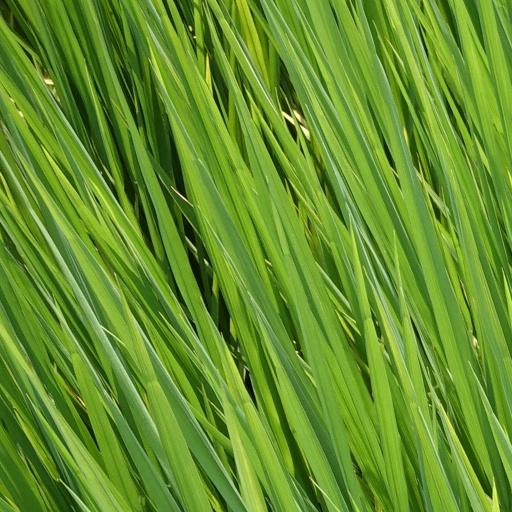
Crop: rice